Elk City, Oklahoma

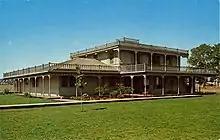
Elk City Old Town Museum

Since Elk City lies in a rich oil and natural-gas area on the shelf of Oklahoma's Anadarko Basin, the petroleum industry is the heart of the city's economy. Because of this, the city is the self-proclaimed "Natural Gas Capital of the World", complete with Parker Drilling Rig #114, located downtown. The rig dominates the Elk City skyline, and at in height, is the world's tallest, non-operating oil rig. Elk City has enjoyed significant growth due to the opening and location of oil field services and drilling companies in the city. The petroleum geologist Gustavus "Gus" E. Archie, known for Archie's law, played an important role in establishing the Elk City oil and natural gas field.